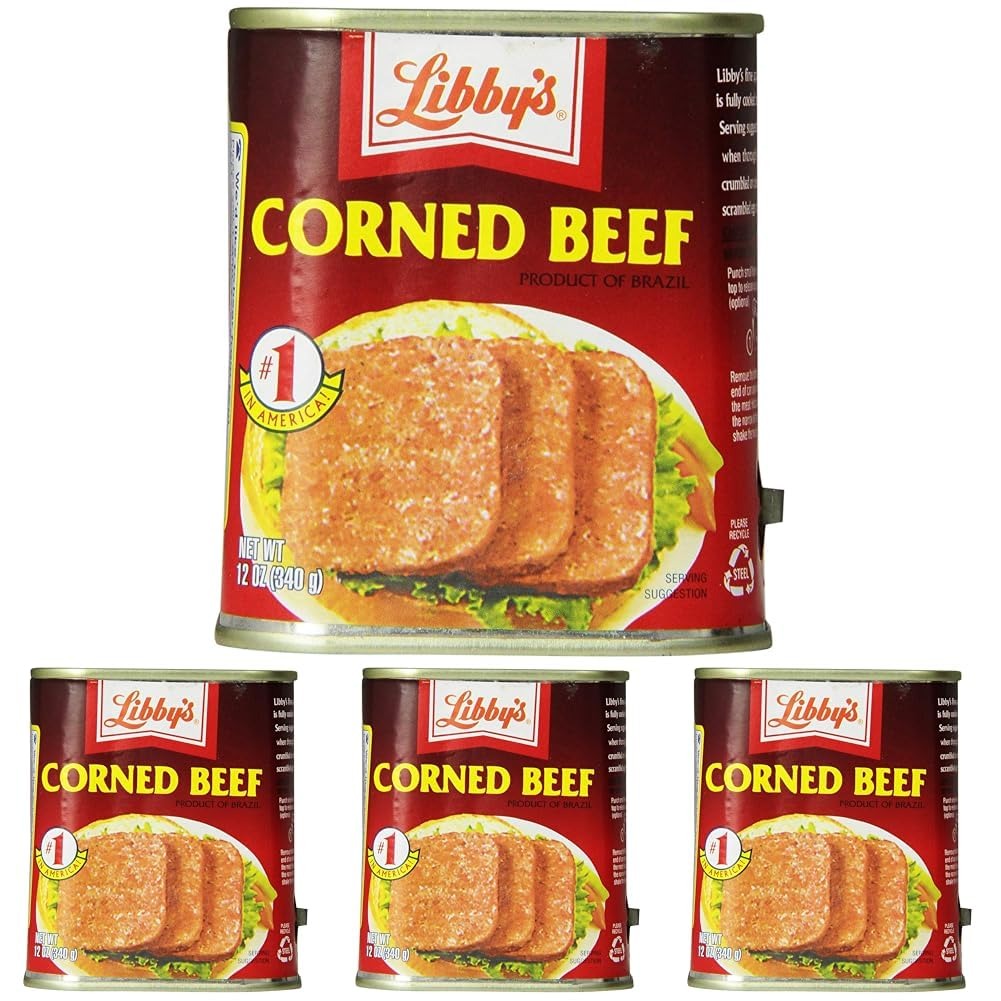
Item Name: Libby's Corned Beef 12oz Can (Pack of 6) by Libby's
Value: 72.0
Unit: Ounce

Price: 5.98